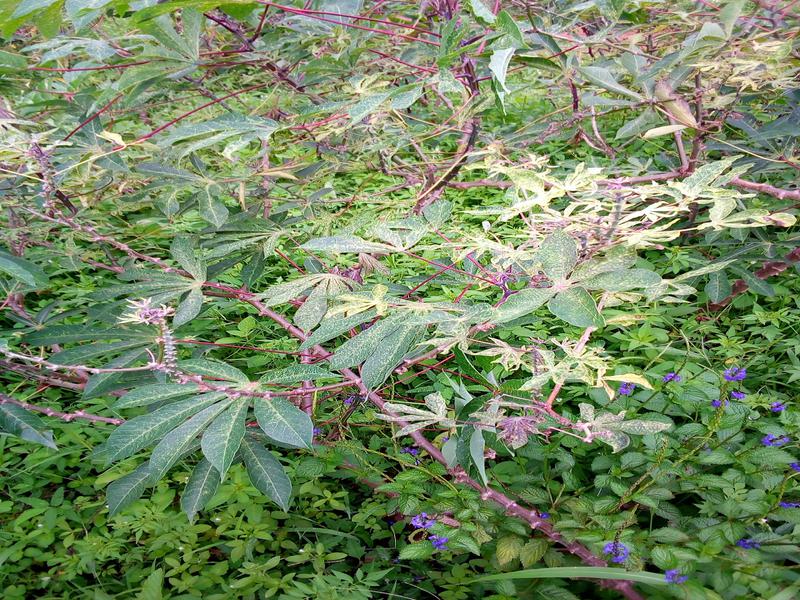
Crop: cassava
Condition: green_mottle